Chandrashekhar Prabhu

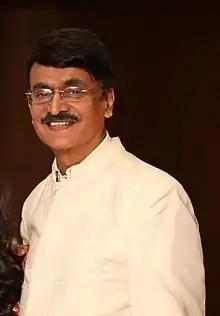

Chandrashekhar Prabhu is an Indian politician, architect, professor, and urban planner and management expert, having held public and corporate positions.